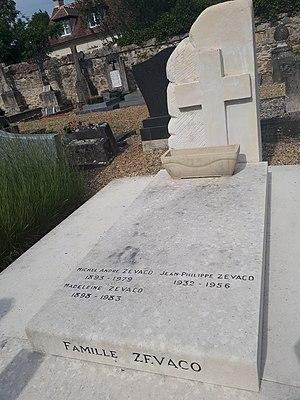
Tombe de Michel André Zévaco, de sa femme et de leur fils à Saint-Jean-aux-Bois (Oise)
Michel Zévaco, né le 1ᵉʳ février 1860 à Ajaccio et mort le 8 août 1918 à Eaubonne, est un journaliste anarchiste et écrivain français, auteur de romans populaires, notamment de la série de cape et d'épée Les Pardaillan.
Saint-Jean-aux-Bois est une commune française située dans le département de l'Oise, en région Hauts-de-France.